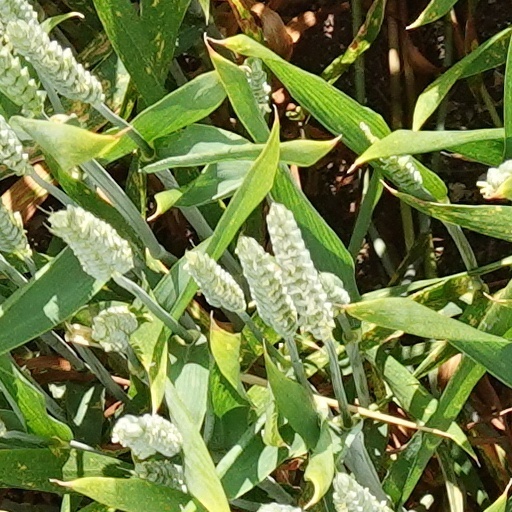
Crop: wheat